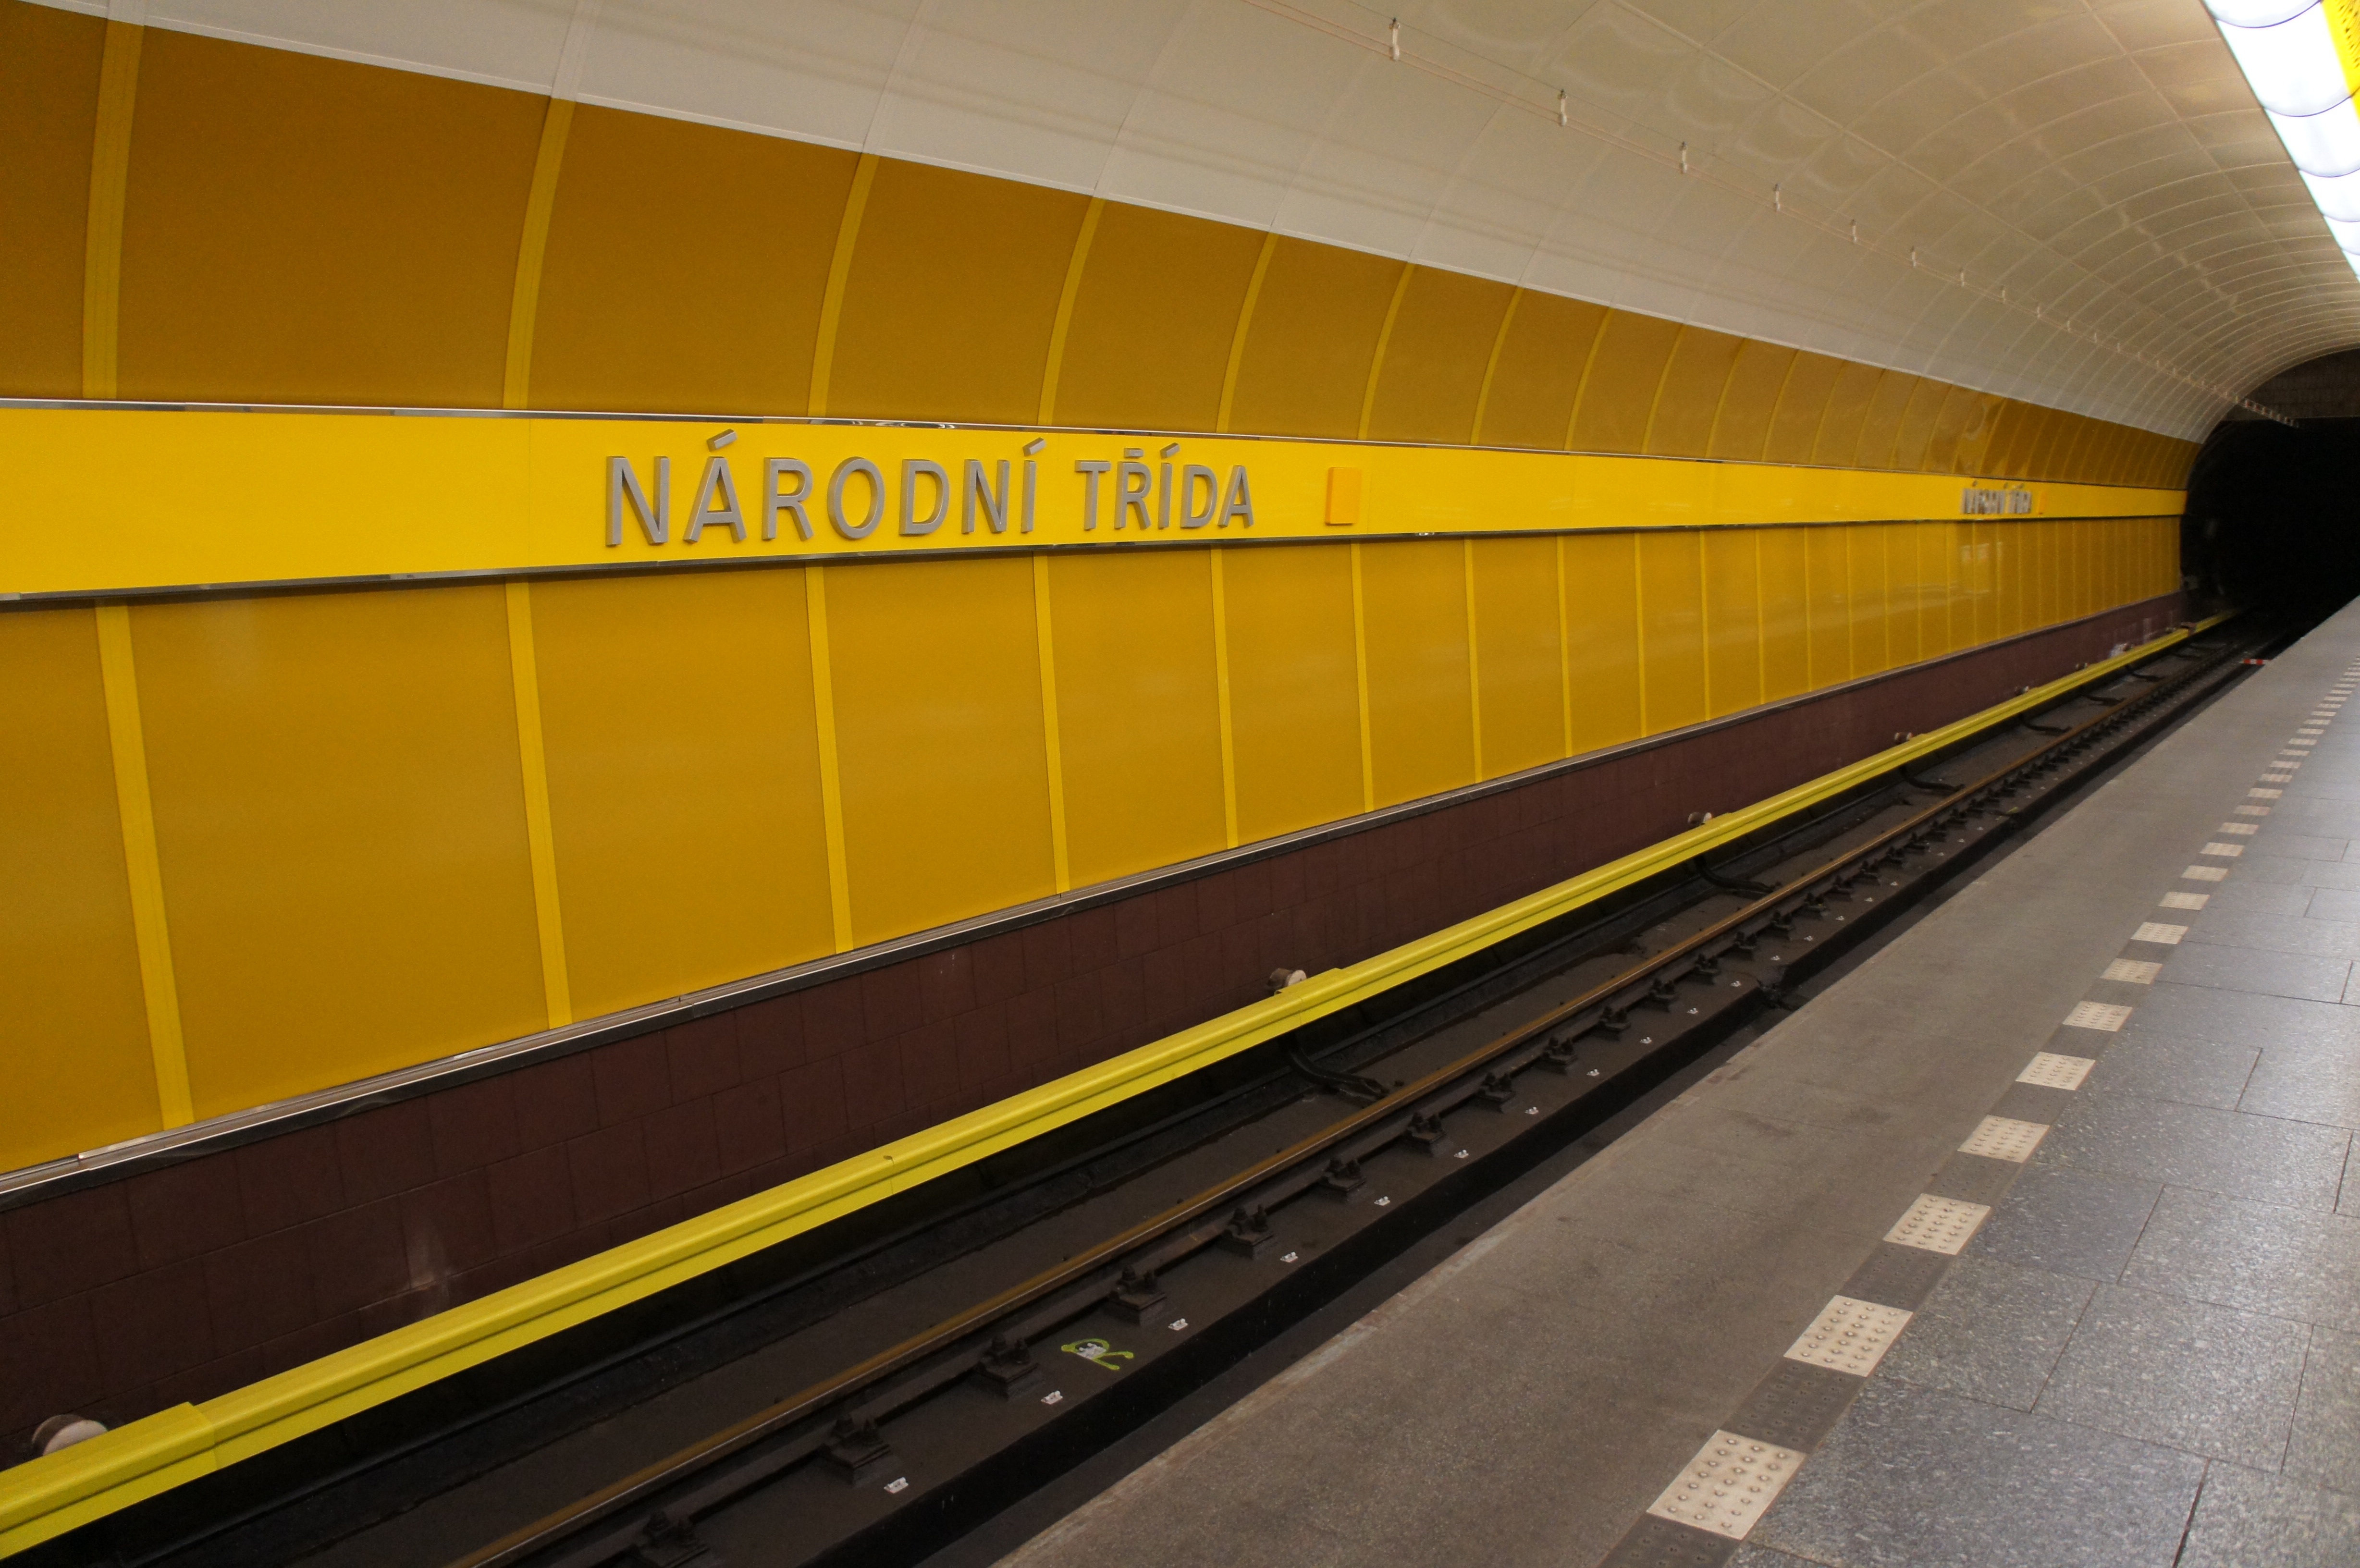
track, train, tunnel, metro, transport, line, vehicle, station, prague, yellow, public transport, metro station, stop, college, czech republic, the underground, rapid transit, n rodn t da